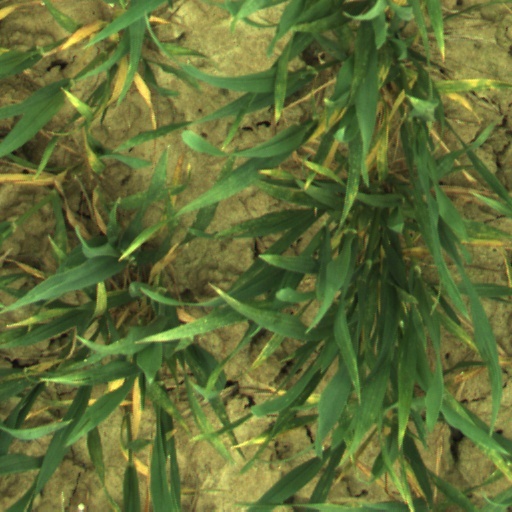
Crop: wheat